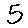
Label: 5